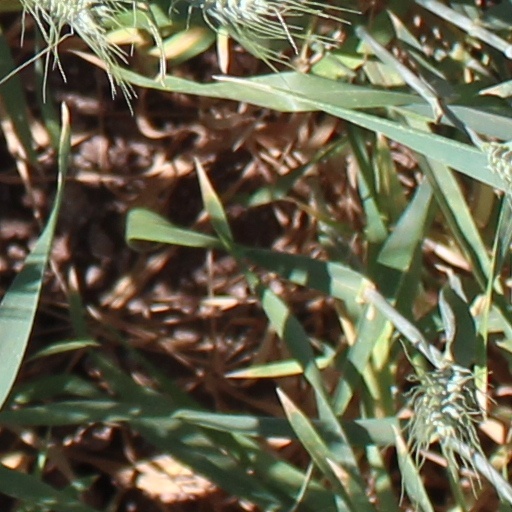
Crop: wheat